Caillouet-Orgeville

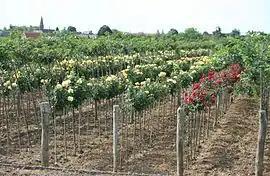
A rosegrowing nursery in Caillouet-Orgeville

Caillouet-Orgeville is a commune in the Eure department in northern France.